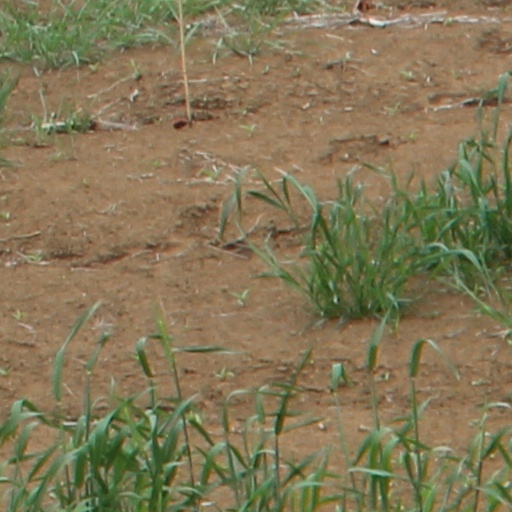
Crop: wheat